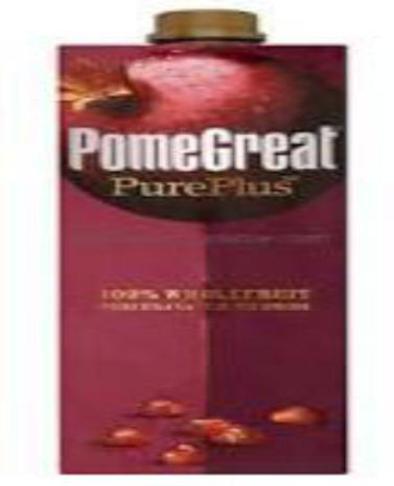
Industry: Food